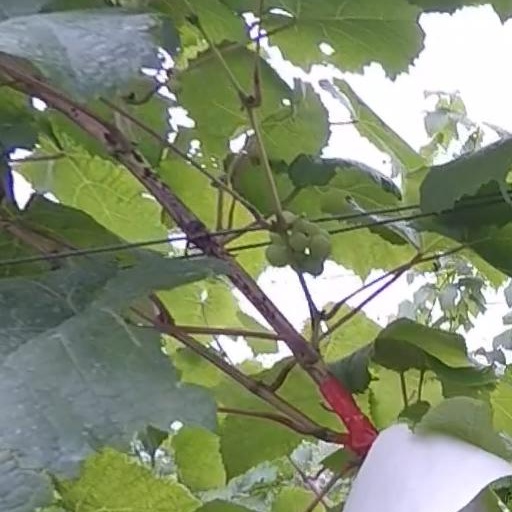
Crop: grape